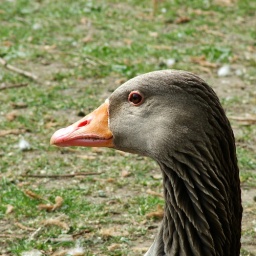
this goose looked so sad sitting in the grass by himself